Gordon Reid (tennis)

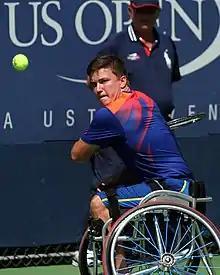
Reid at the 2013 US Open

Gordon James Reid (born 2 October 1991) is a British professional wheelchair tennis player. He has been ranked world No. 1 in singles and in doubles. Reid has won two Paralympic gold medals, two silver medals, and one bronze medal, as well as a two major singles titles and a record 27 major doubles titles.